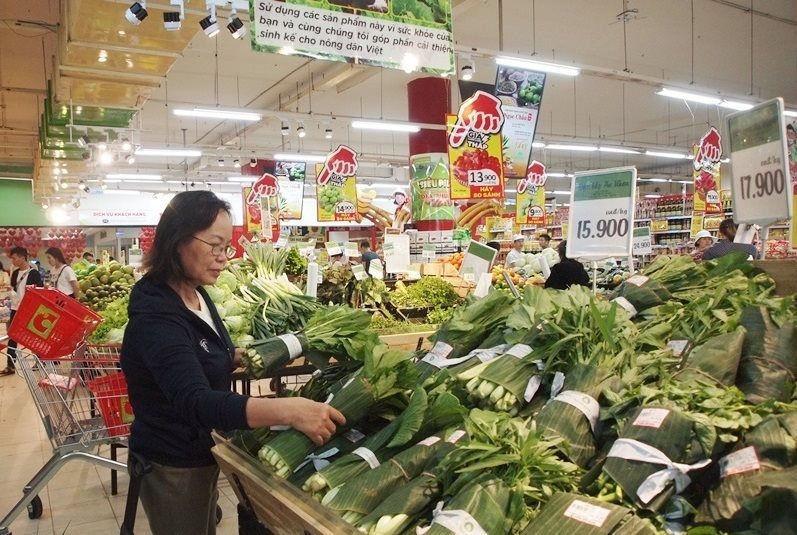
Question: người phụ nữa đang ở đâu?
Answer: cô ấy đang ở trong siêu thị big c